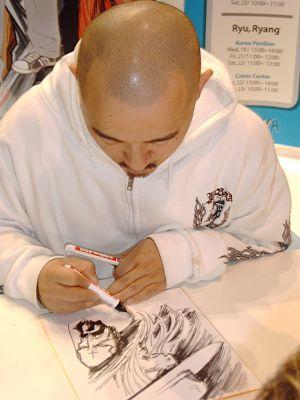
Manhwa est le nom donné à la bande dessinée en Corée, ce terme est aussi utilisé à l'étranger pour désigner la bande dessinée coréenne.
Hyung Min-woo est un manhwaga né le 14 avril 1974 à Séoul en Corée du Sud.